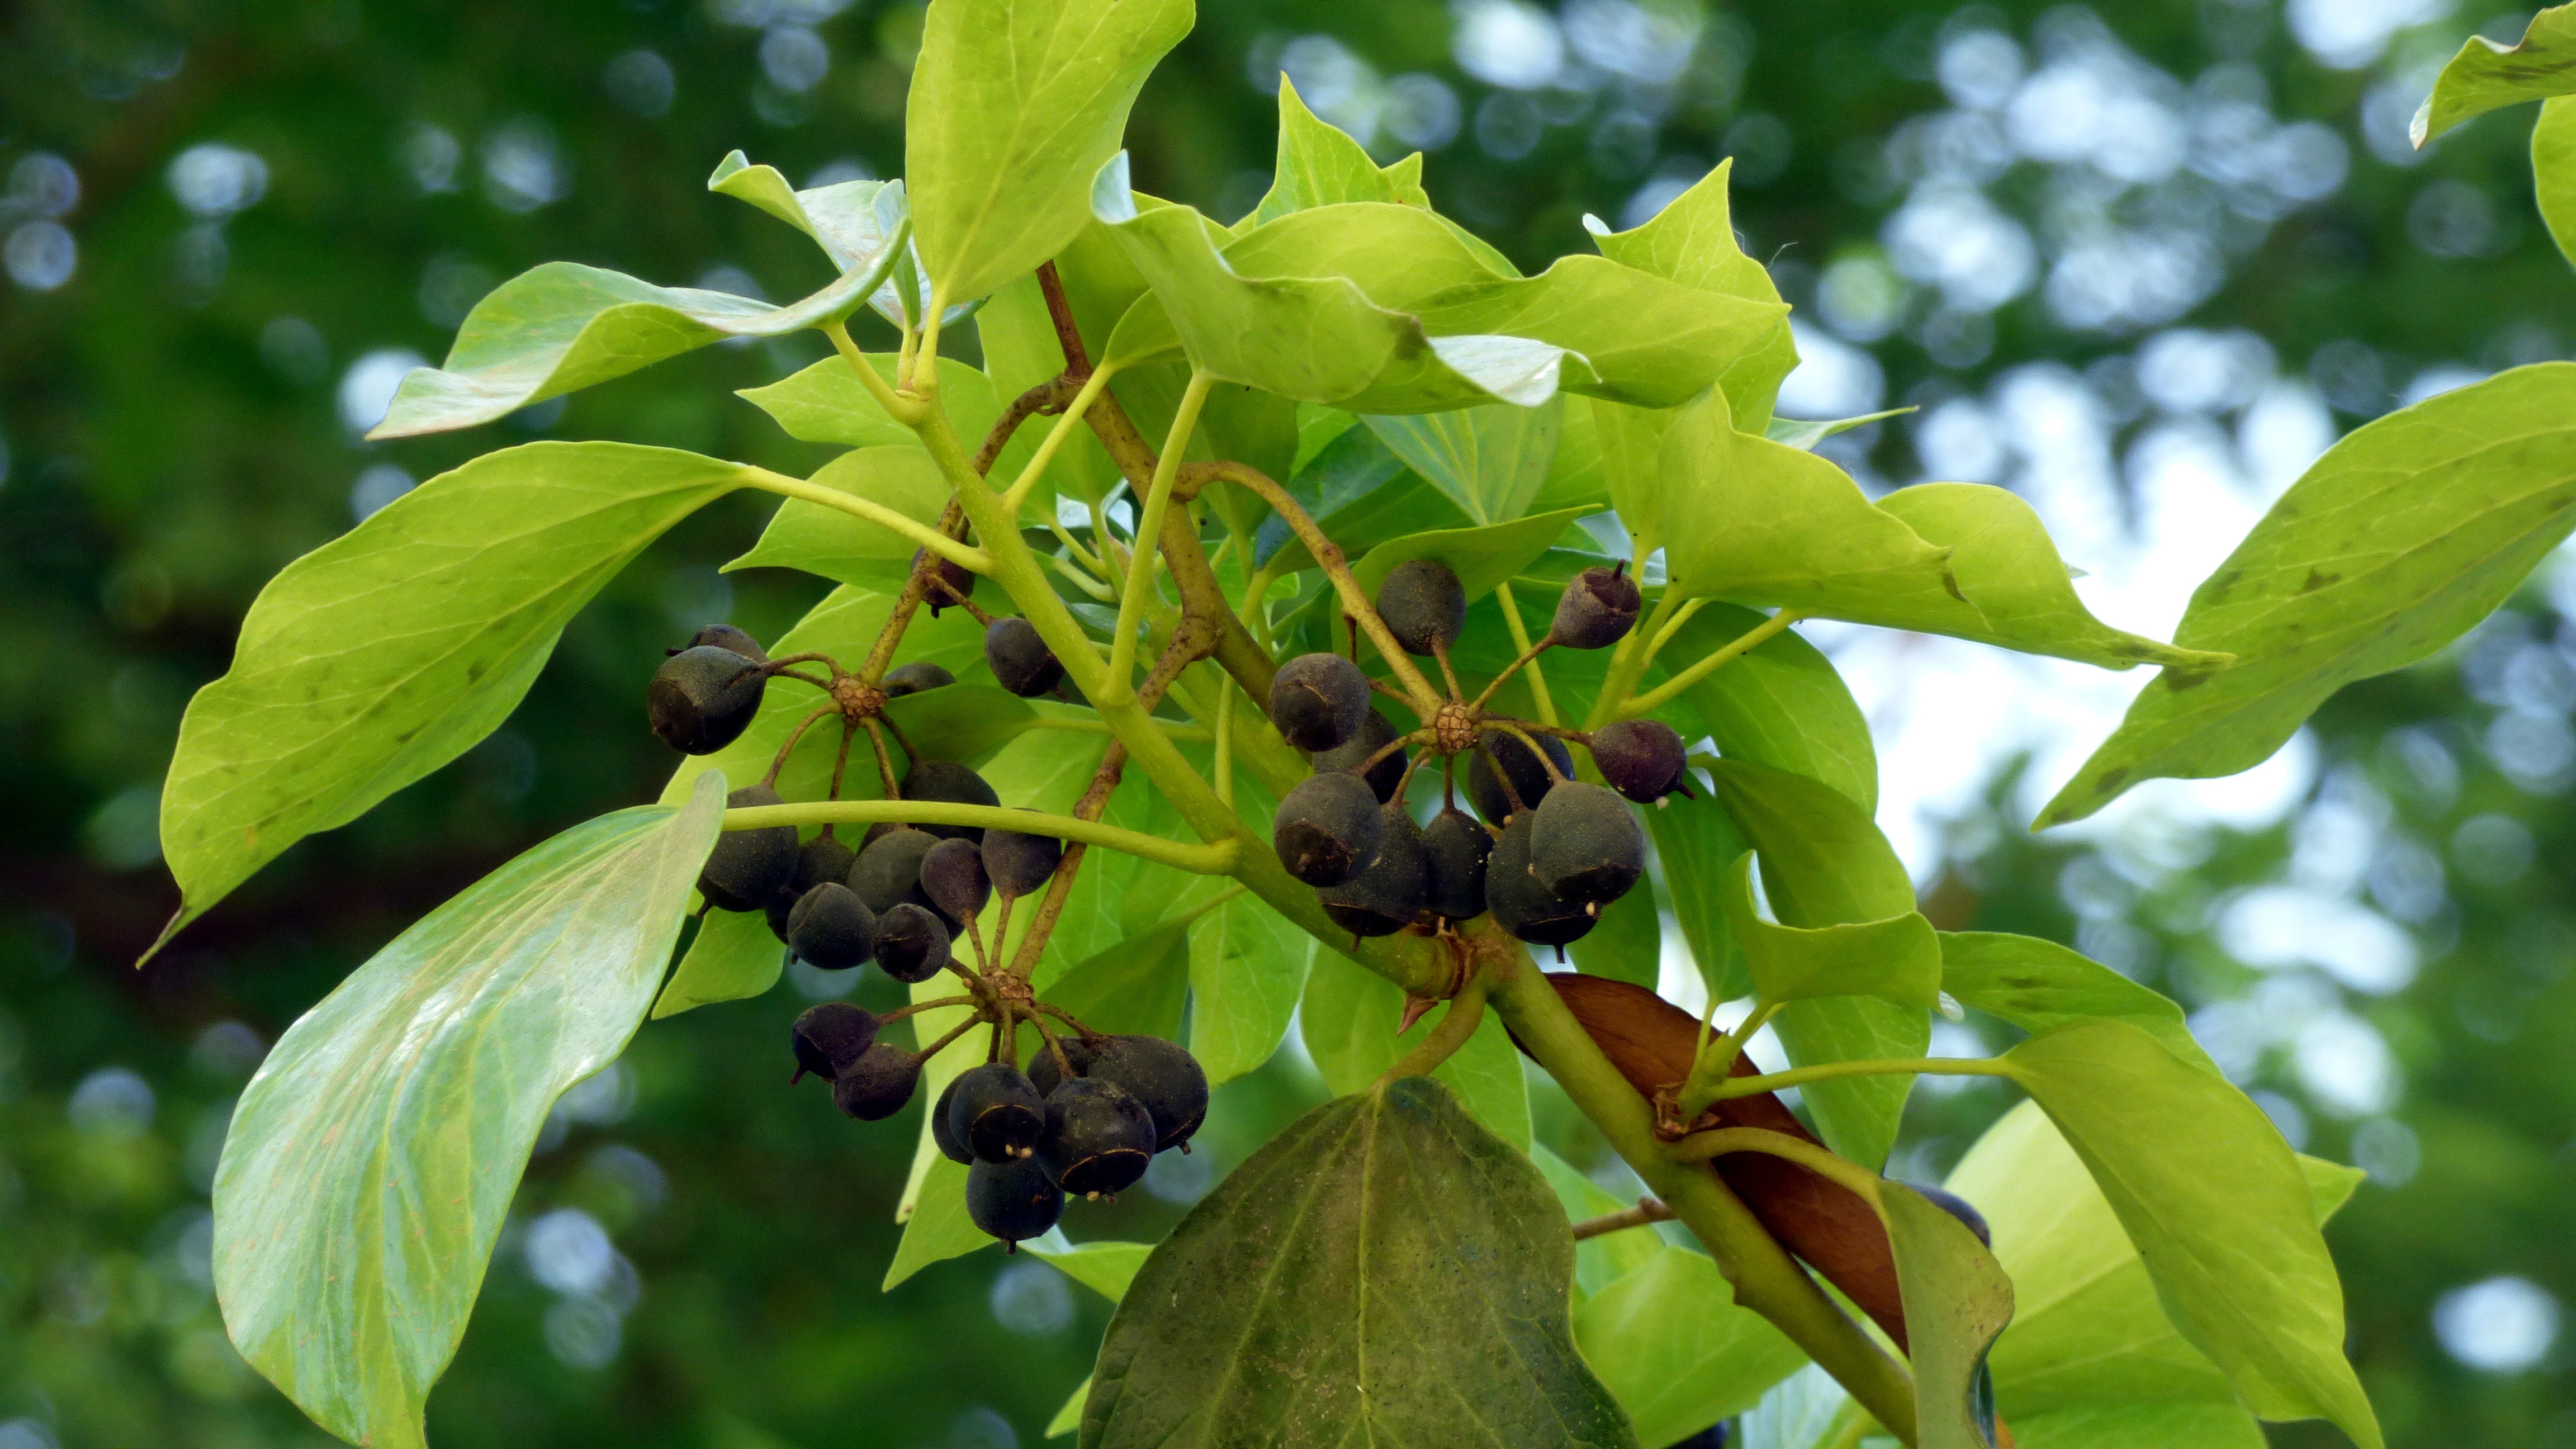
tree, branch, plant, fruit, leaf, flower, food, produce, evergreen, flora, shrub, deciduous, flowering plant, woody plant, land plant